Pickpocketing

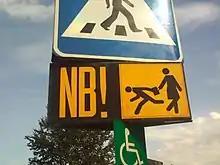
Pickpocket warning sign in Tallinn, Estonia

Famous fictional pickpockets include the Artful Dodger and Fagin, characters from the Charles Dickens' 1838 novel "Oliver Twist". Famous true-life historical pickpockets include the Irish prostitute Chicago May, who was profiled in books; Mary Frith, nicknamed Moll Cutpurse; the Gubbins band of highwaymen; and Cutting Ball, a notorious Elizabethan thief. George Barrington's escapades, arrests, and trials, were widely chronicled in the late 18th-century London press.